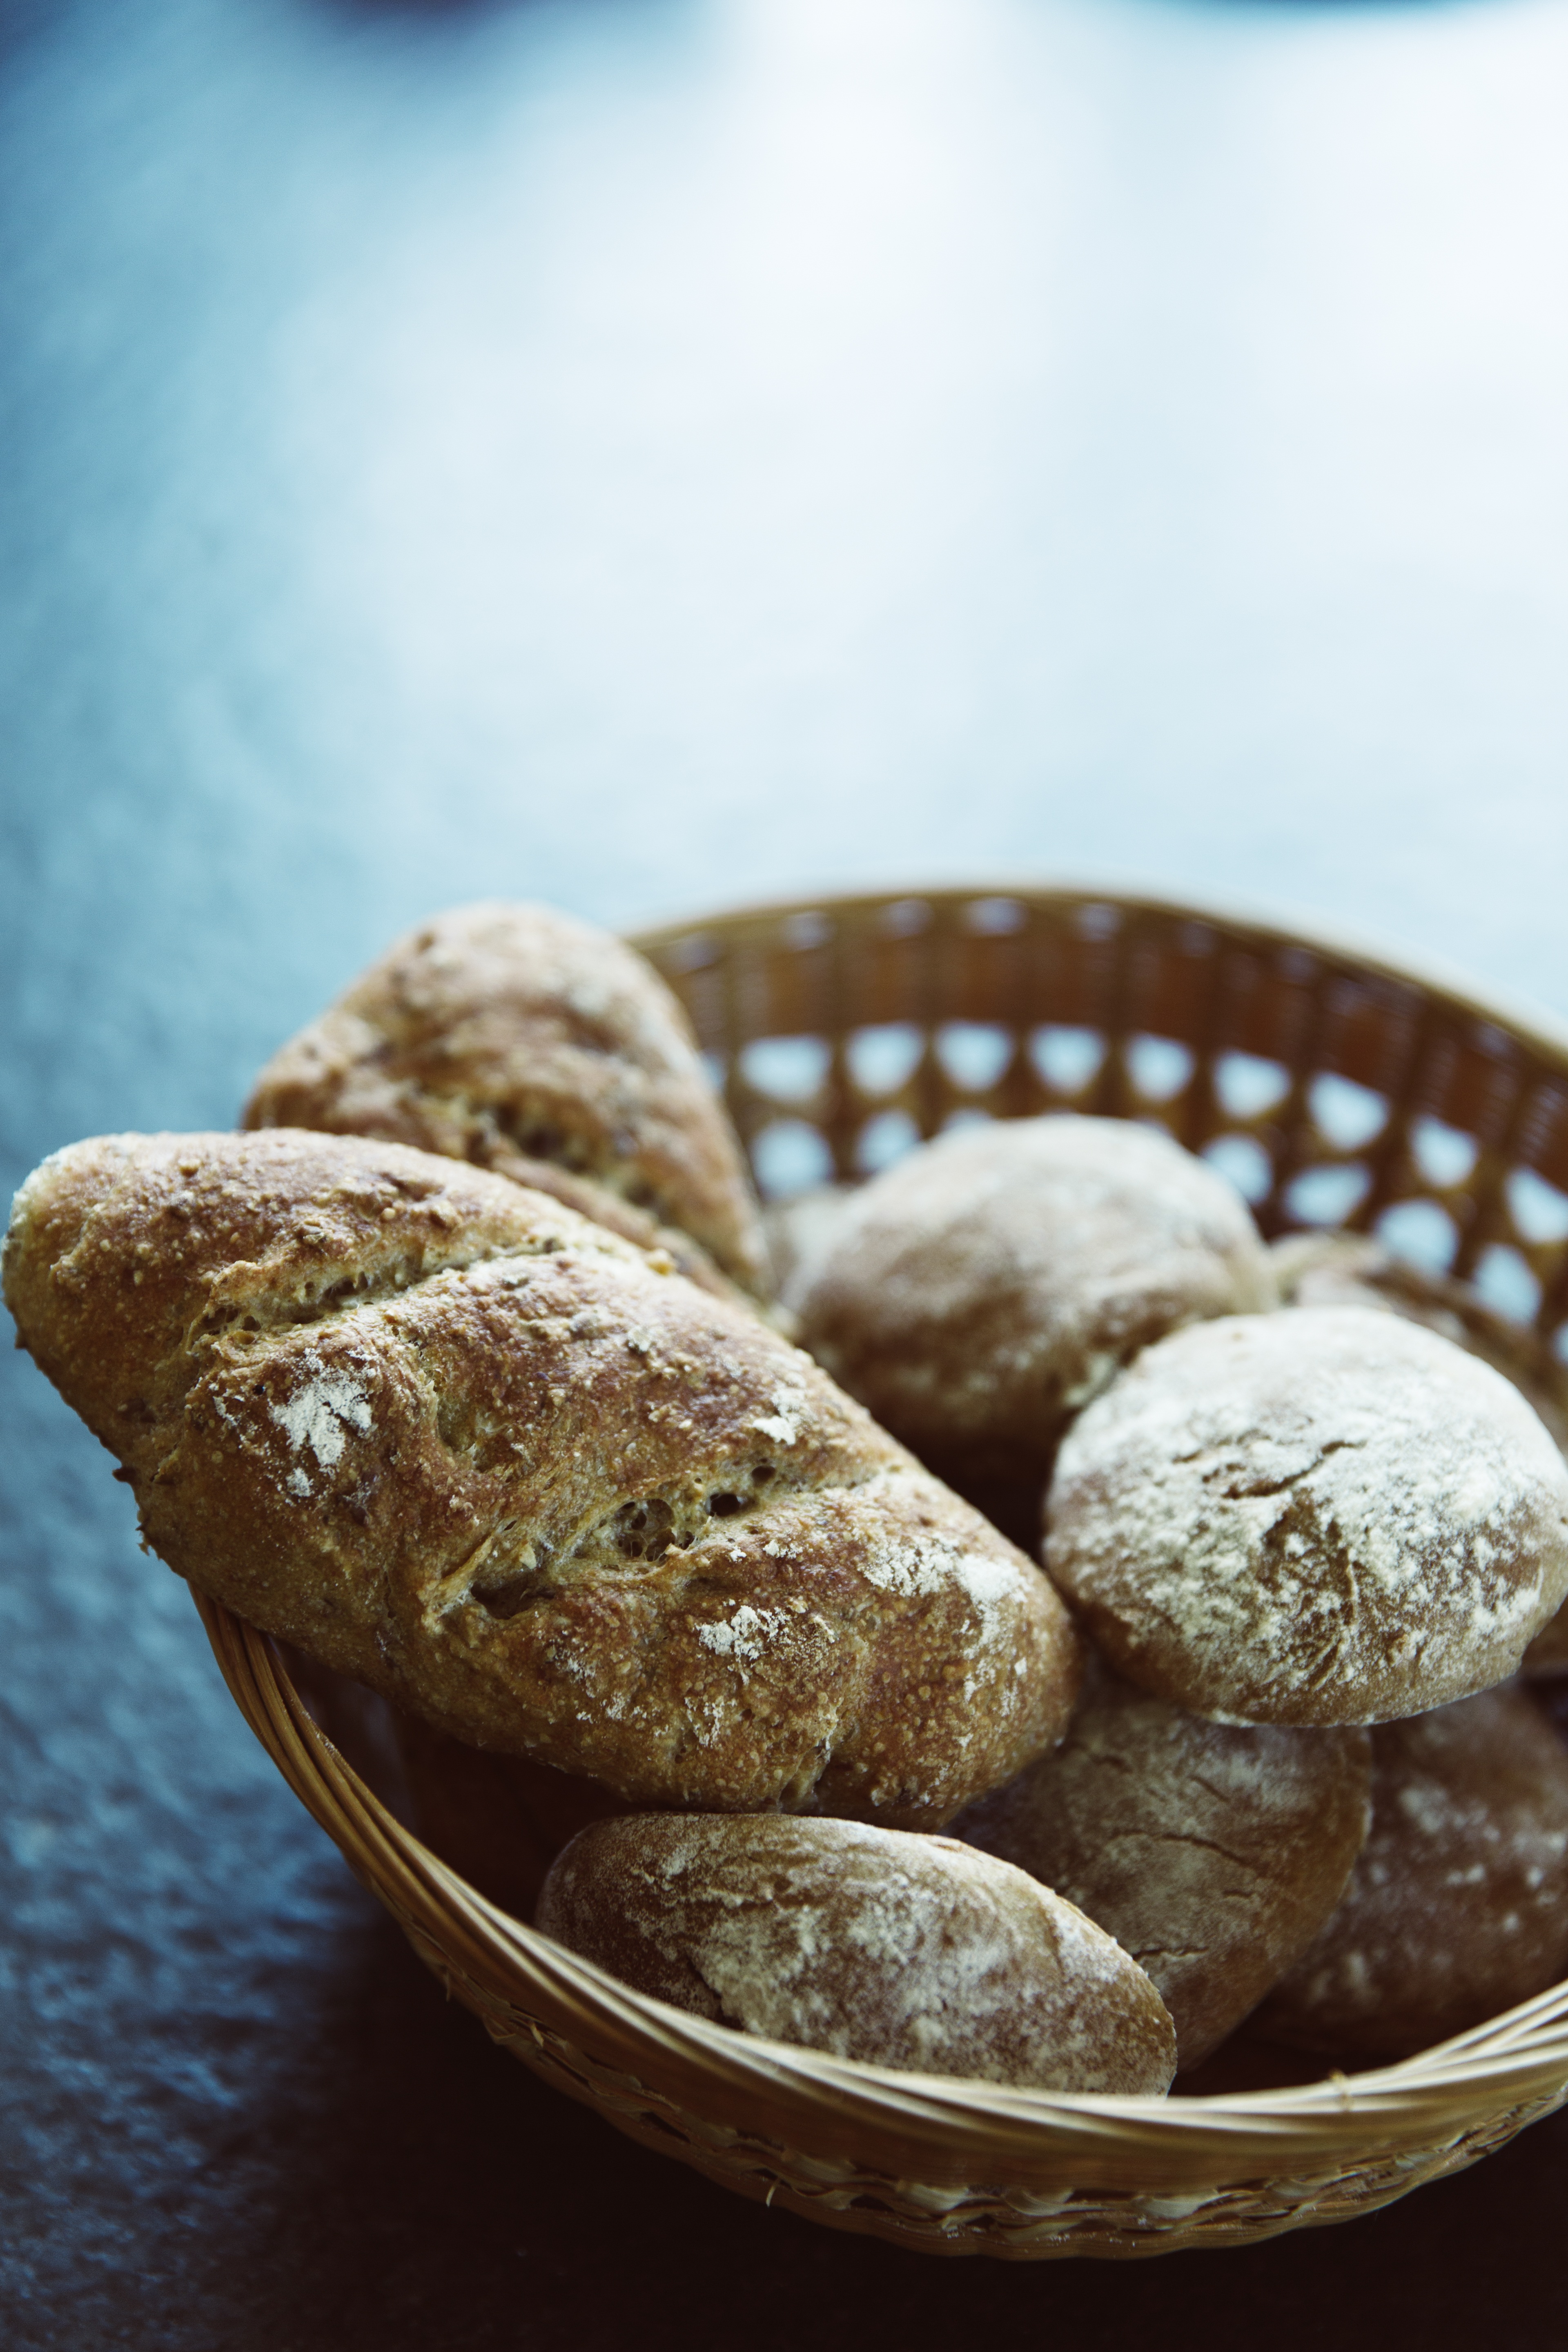
wheat, dish, food, produce, breakfast, baking, snack, dessert, delicious, homemade, bread, bakery, baked, bake, pastries, rye, roll, crispy, flour, baked goods, flavor, arouse, spelt, whole wheat, vinschgau, grass family, snack food